Wednesday 13

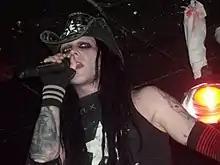
Wednesday 13 performing in 2007

After the Murderdolls went on hiatus in 2004, Poole went on a solo tour of the United Kingdom in March, called the "Graveyard A Go-Go" tour. For his live performances, he was joined by members of the horror punk band Death Becomes You, though this was not meant to be permanent. Poole returned to North Carolina in June 2004 and began to put together a more permanent band, with whom he would perform under the Wednesday 13 name. He brought in the former Frankenstein Drag Queens member, Ikky, on guitar. The band is heavily influenced by KISS and Alice Cooper, while not straying far from Poole's previous horror punk projects. In September 2004, Ikky was replaced by Matt Montgomery. Wednesday 13 toured Europe in November 2004 on the "Look What the Bats Dragged in" tour. Some of the dates were supported by the English rockers Viking Skull.